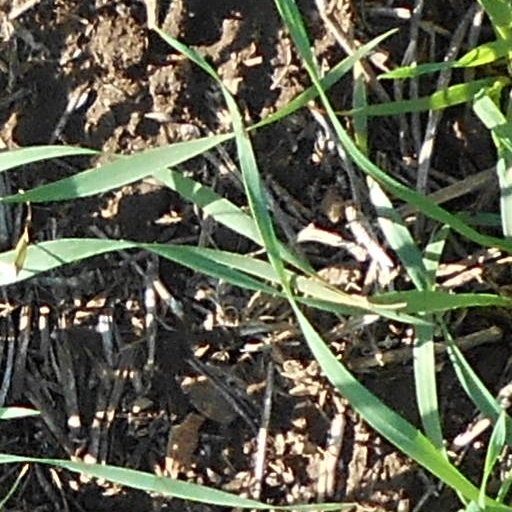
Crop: wheat